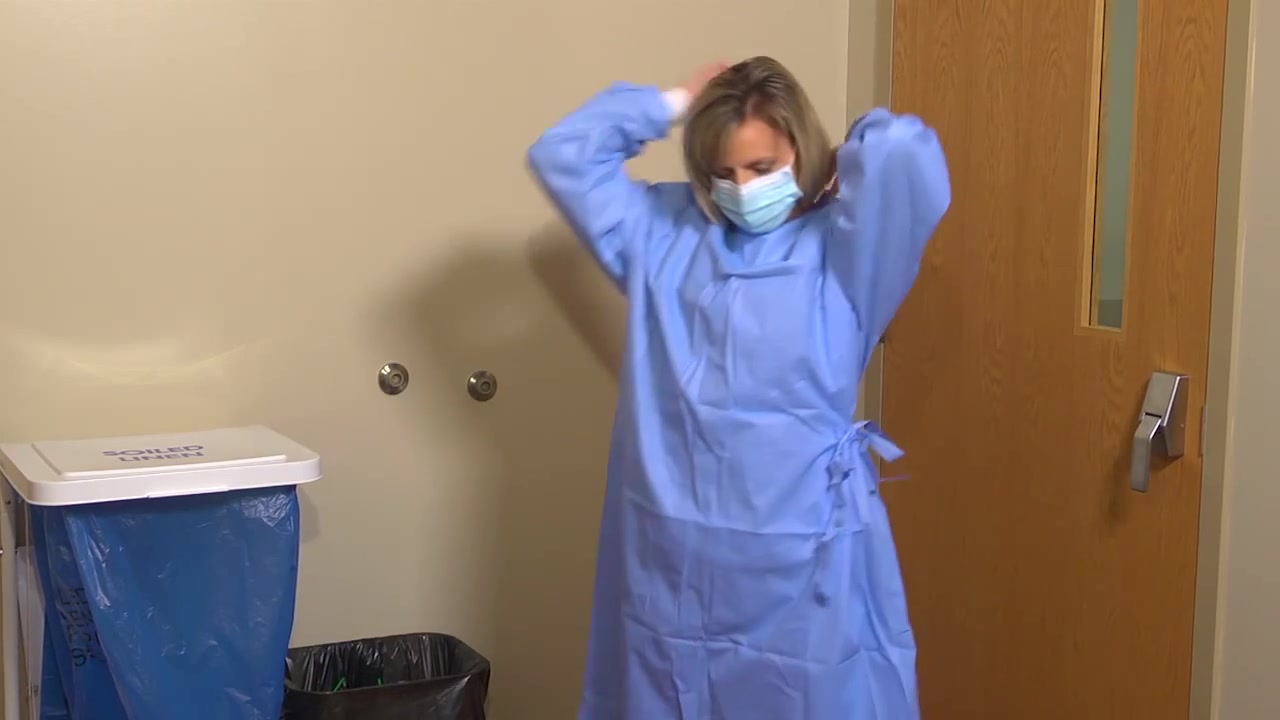
Objects detected:
Coverall
Mask